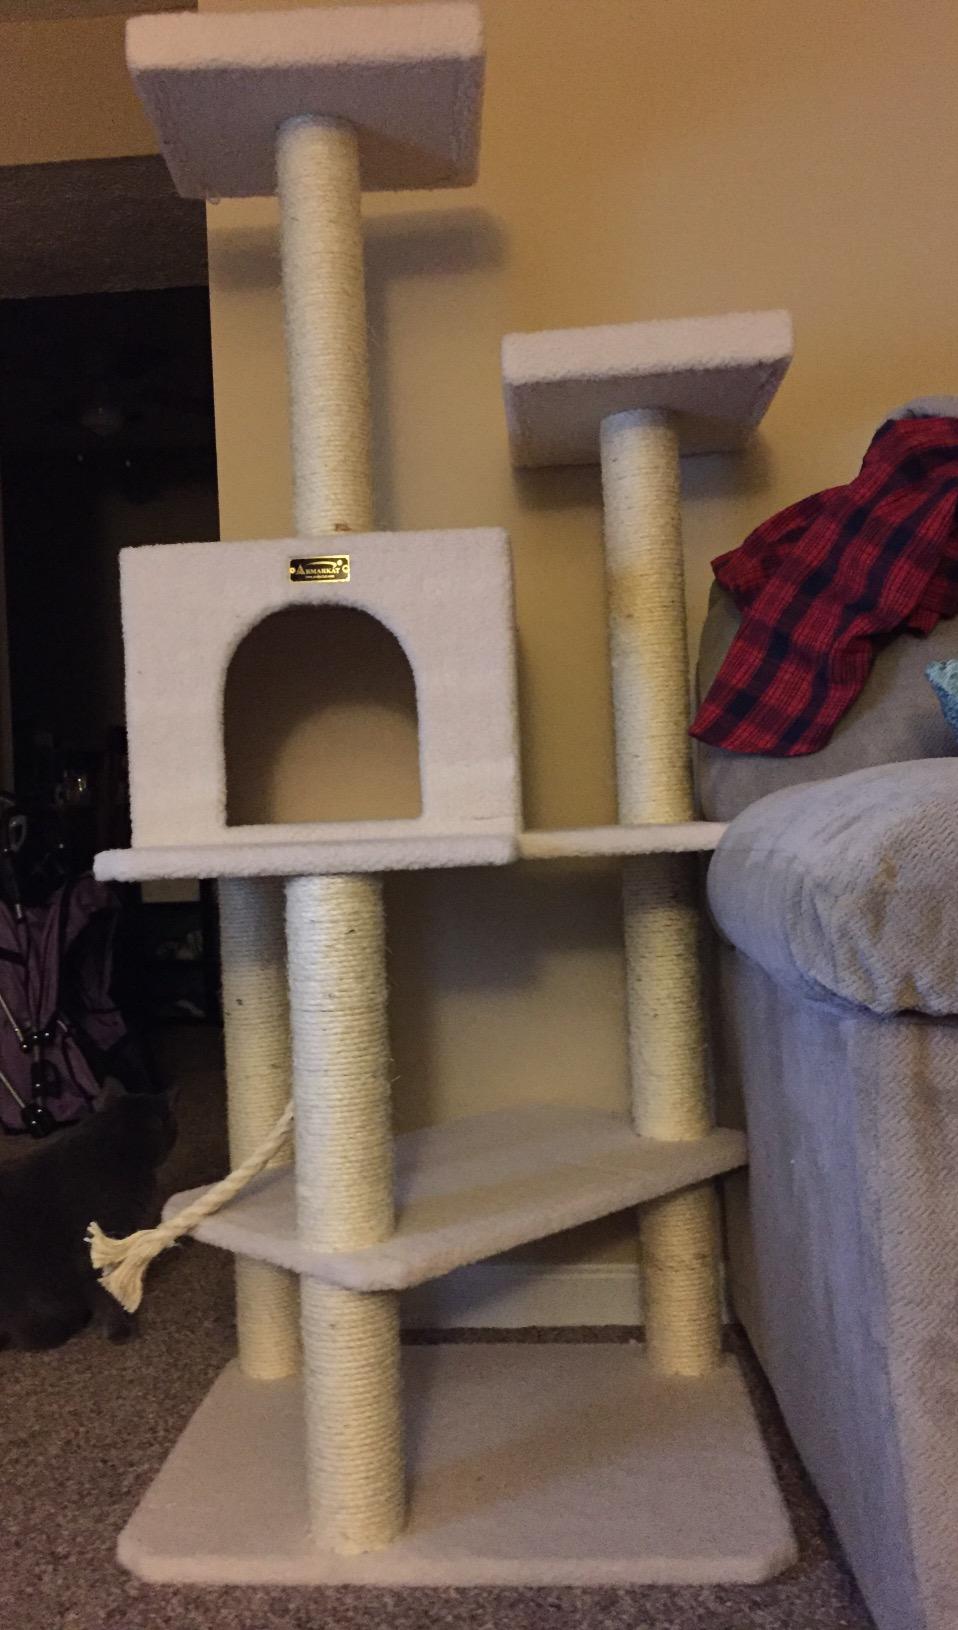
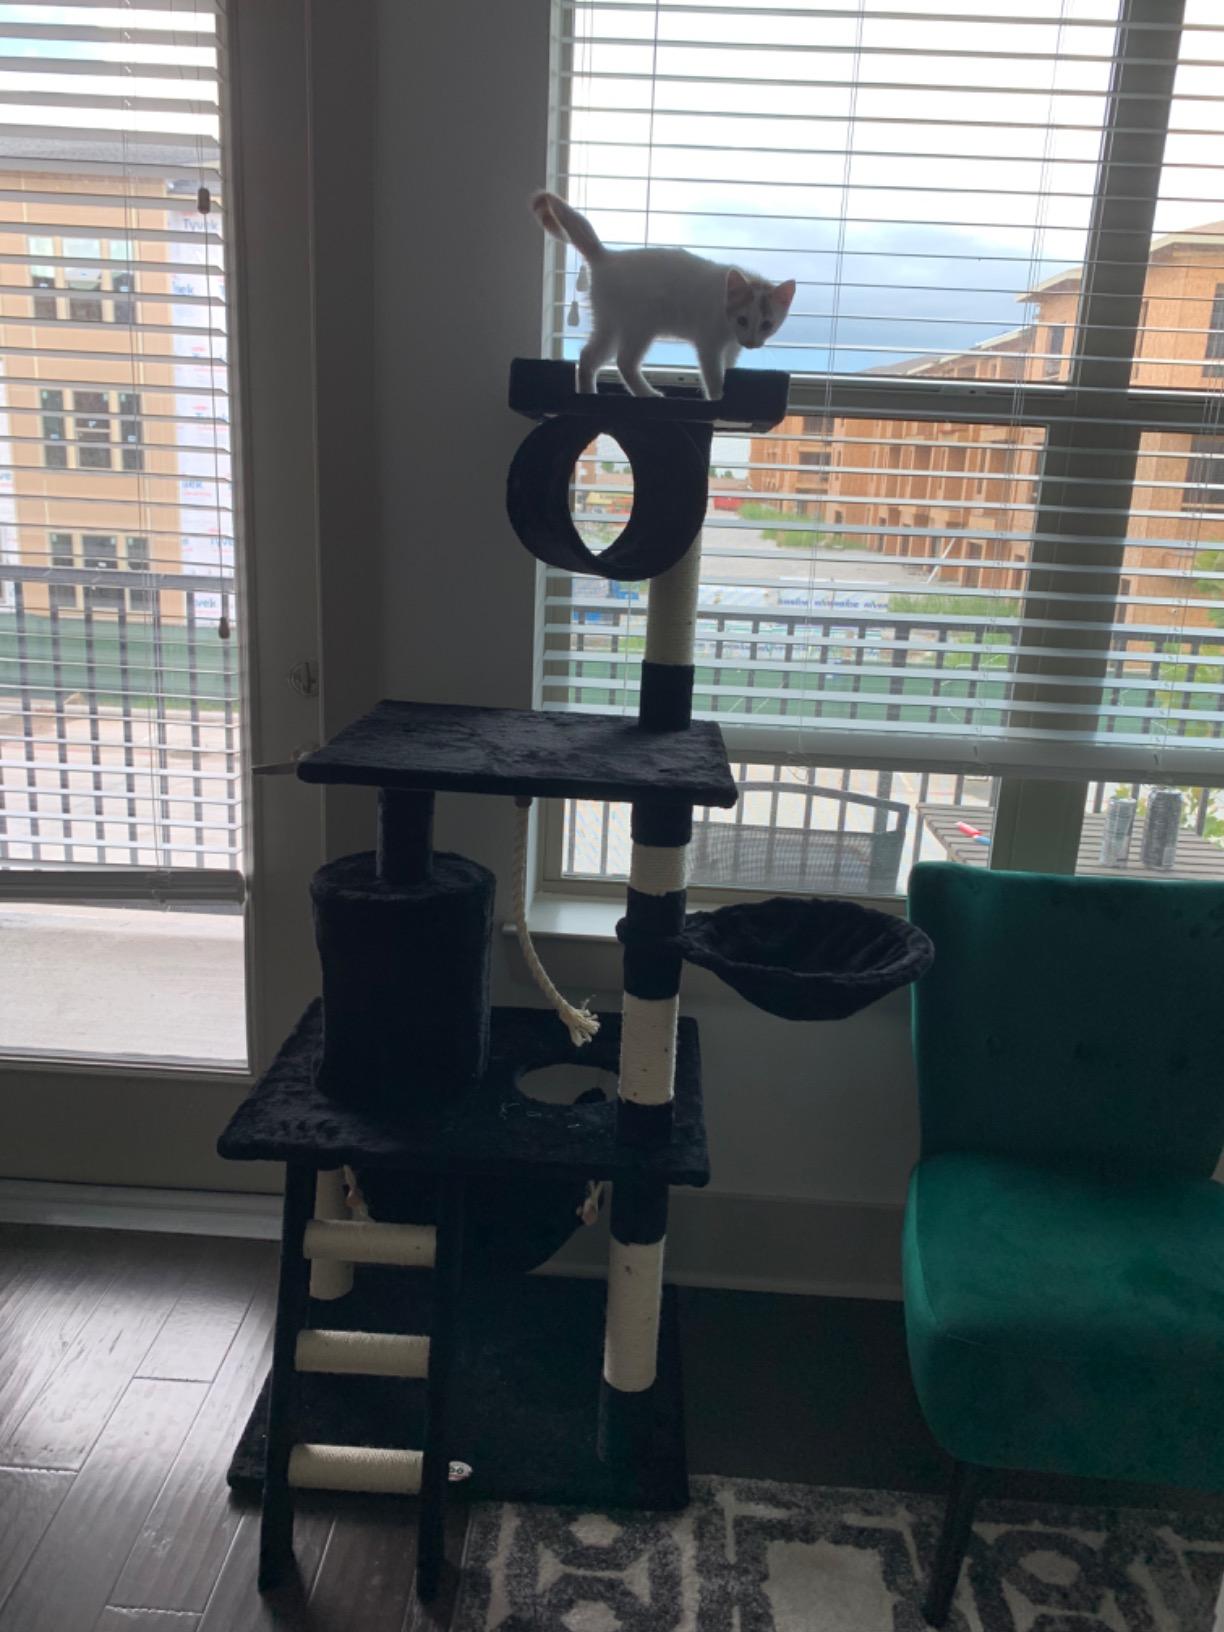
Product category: items_cat tree
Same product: no